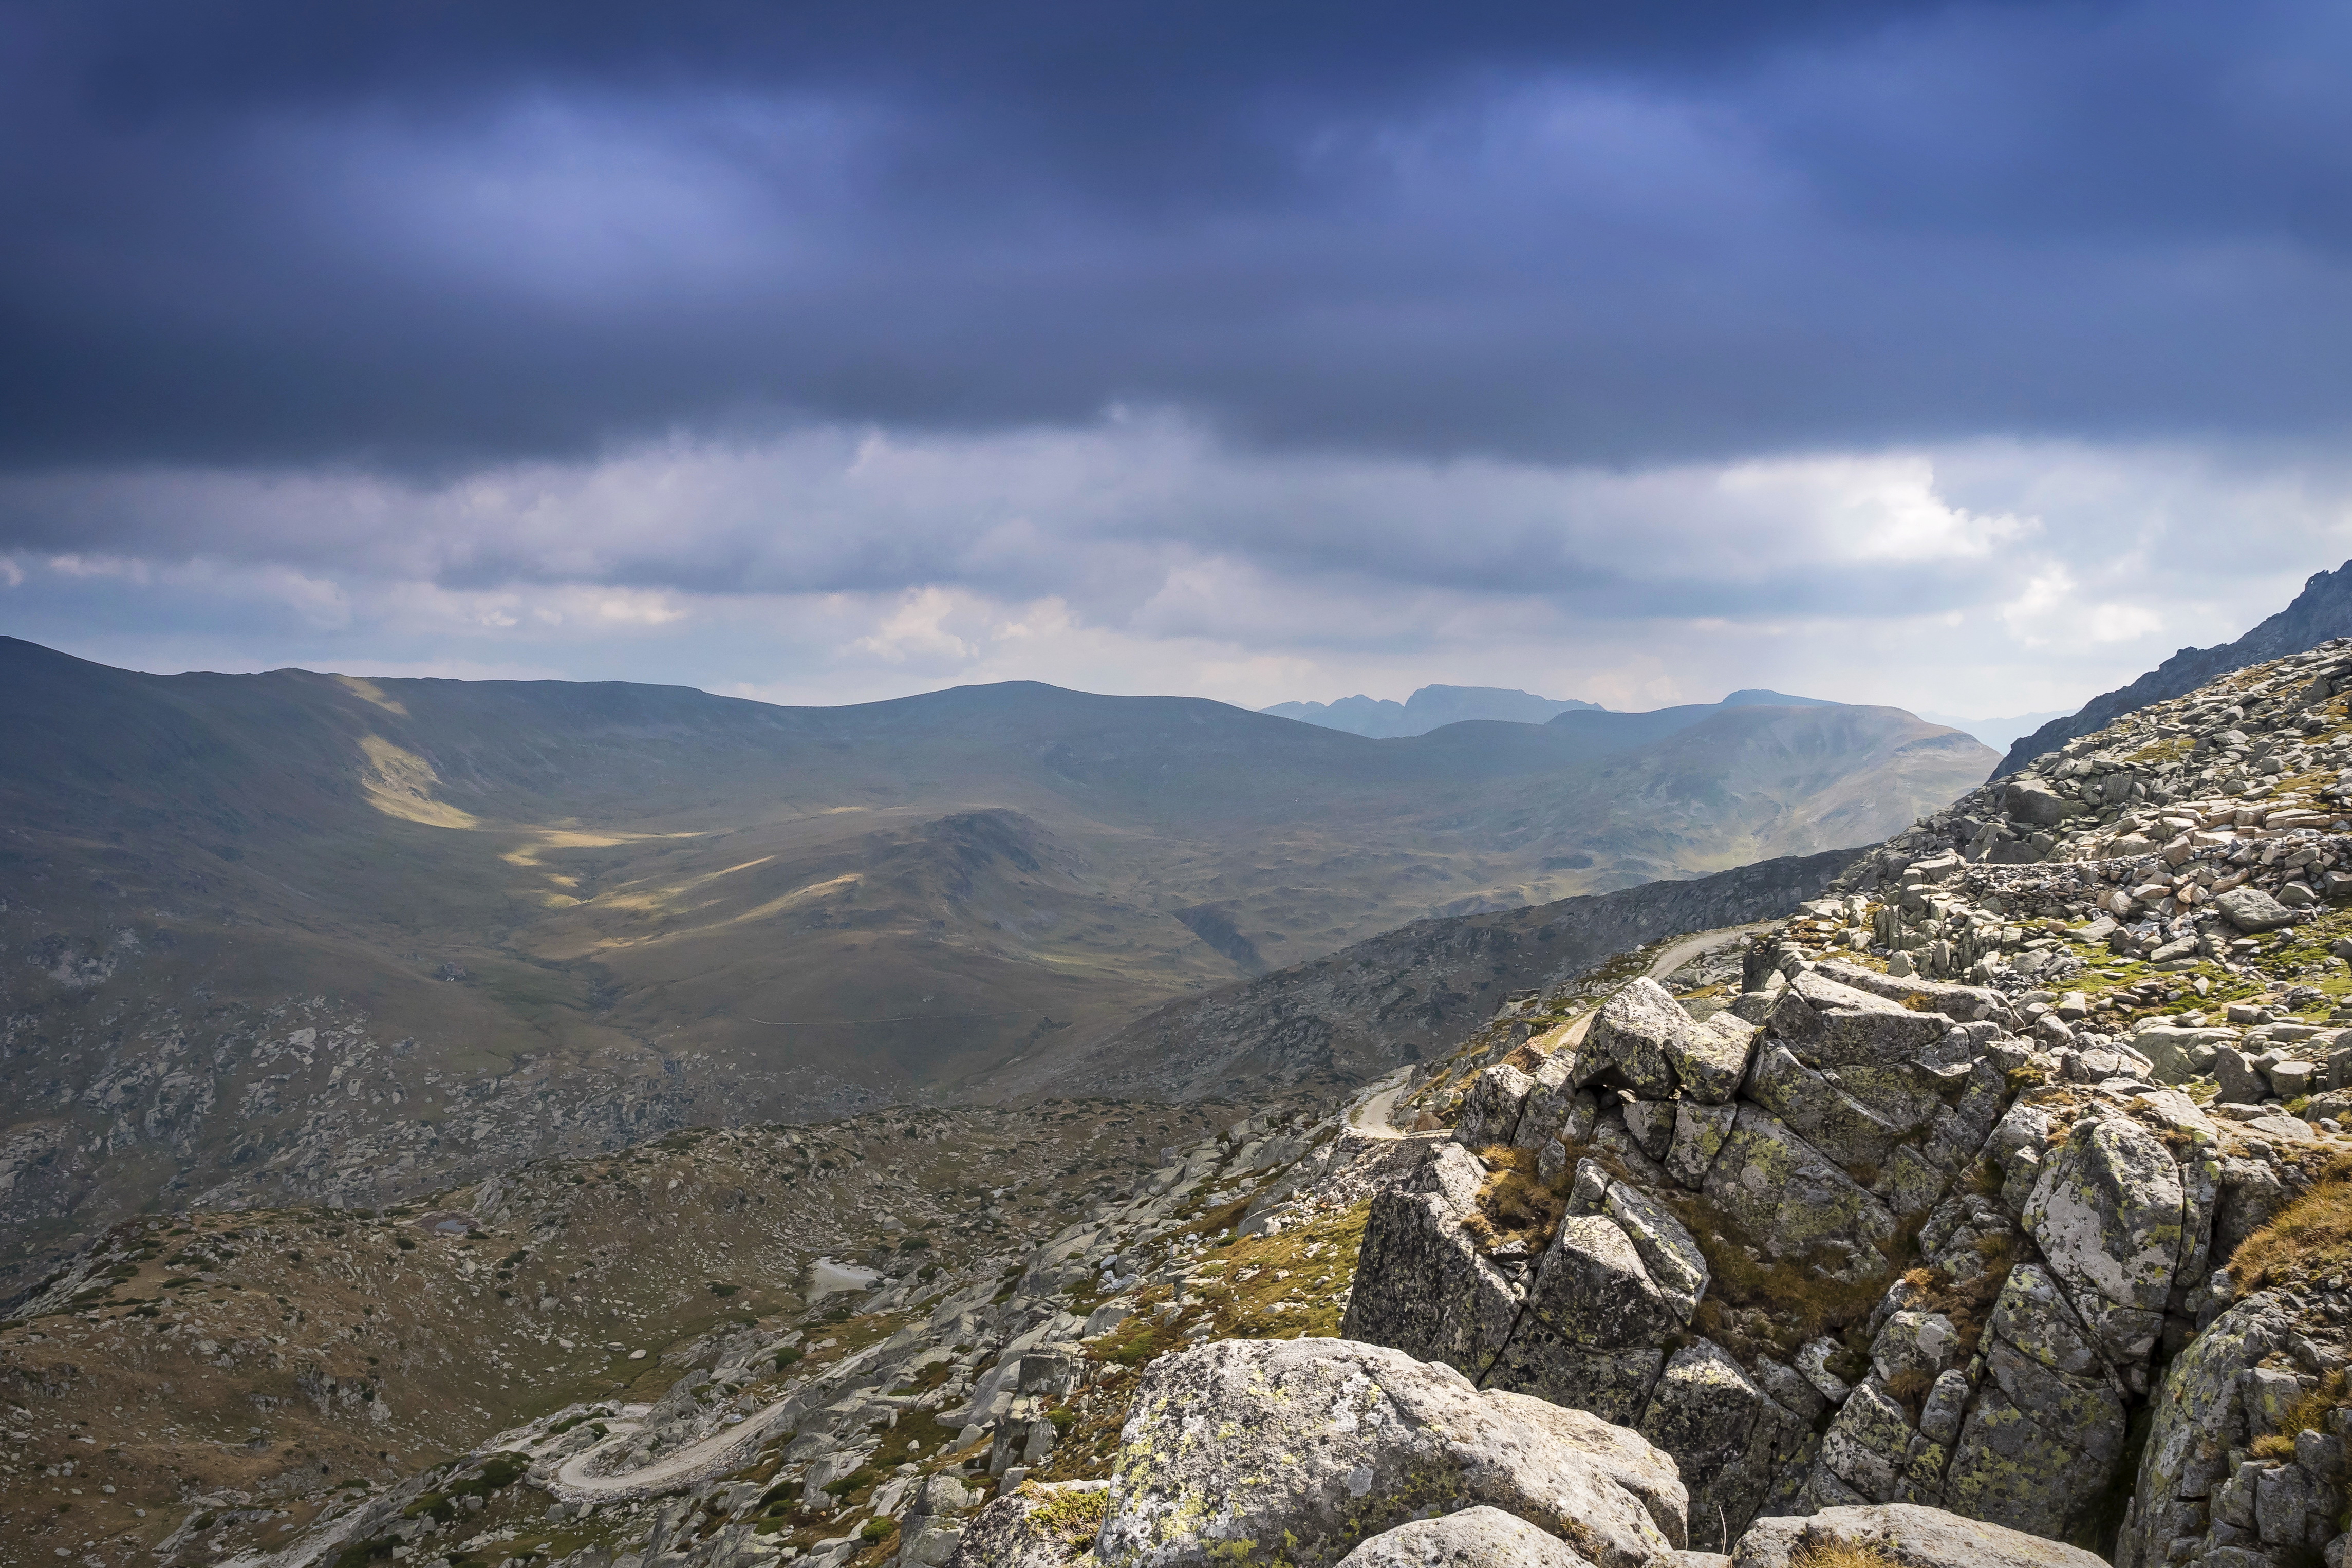
mountain, stones, sky, atmosphere, mountainous landforms, highland, ridge, fell, hill, wilderness, mountain range, cloud, valley, summit, rock, landscape, tundra, hill station, massif, geology, national park, tree, photography, alps, terrain, mountain pass, outcrop, chaparral, plateau, meteorological phenomenon, panorama